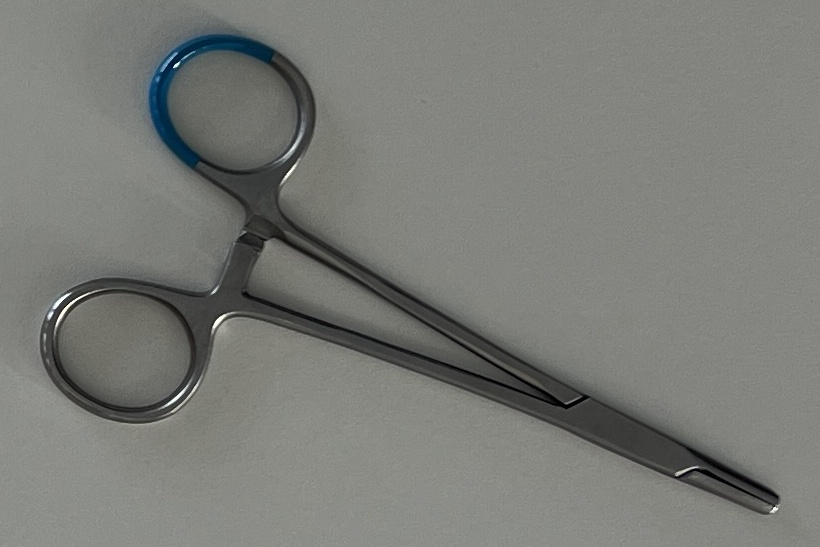
Hinged instrument state: closed